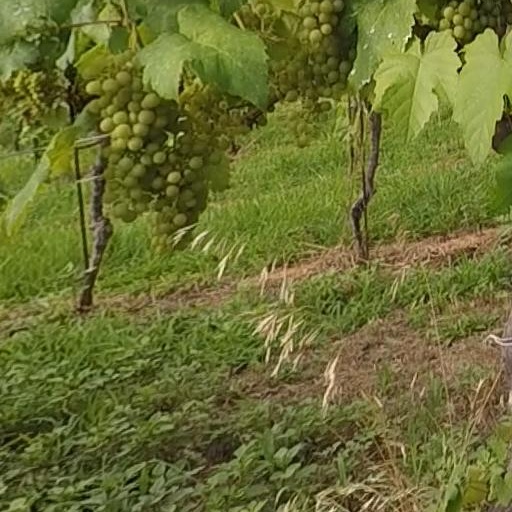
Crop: grape